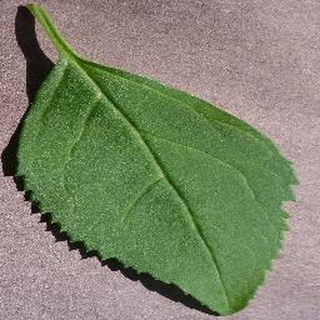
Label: healthy_cherry